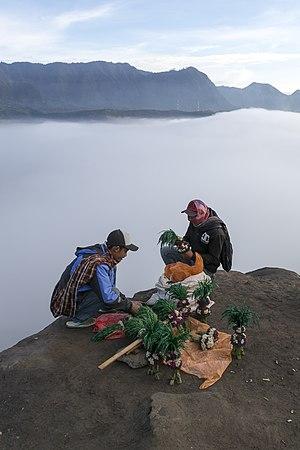
"La culture javanaise est empreinte de croyances et de pratiques antérieures à l’arrivée des grandes religions. On appelle kejawen l’ensemble des éléments de la culture javanaise considérés comme essentiellement javanais. On traduit ce mot par ""javanisme"". Des historiens font remonter ces croyances et rituels à la période hindou-bouddhique de l’histoire de Java central et oriental, qui va du VIIIᵉ au XIVᵉ siècle apr. J.-C. L’ensemble de ces valeurs culturelles produit un système de pensée qui donne aux Javanais des repères pour la conduite de leur vie quotidienne.
Un volcan est une structure géologique qui résulte de la montée d'un magma puis de l'éruption de matériaux issus de ce magma, à la surface de la croûte terrestre ou d'un autre astre. Il peut être aérien ou sous-marin.